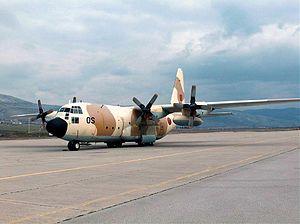
Le crash d'un Lockheed C-130H Hercules des Forces royales air s'est déroulé le 26 juillet 2011 à 10 h. Un Lockheed C-130H Hercules s'est écrasé sur une montagne en essayant d'atterrir à Guelmim dans de mauvaises conditions météo. Il n'y a pas de survivants parmi les passagers et membres d'équipage.